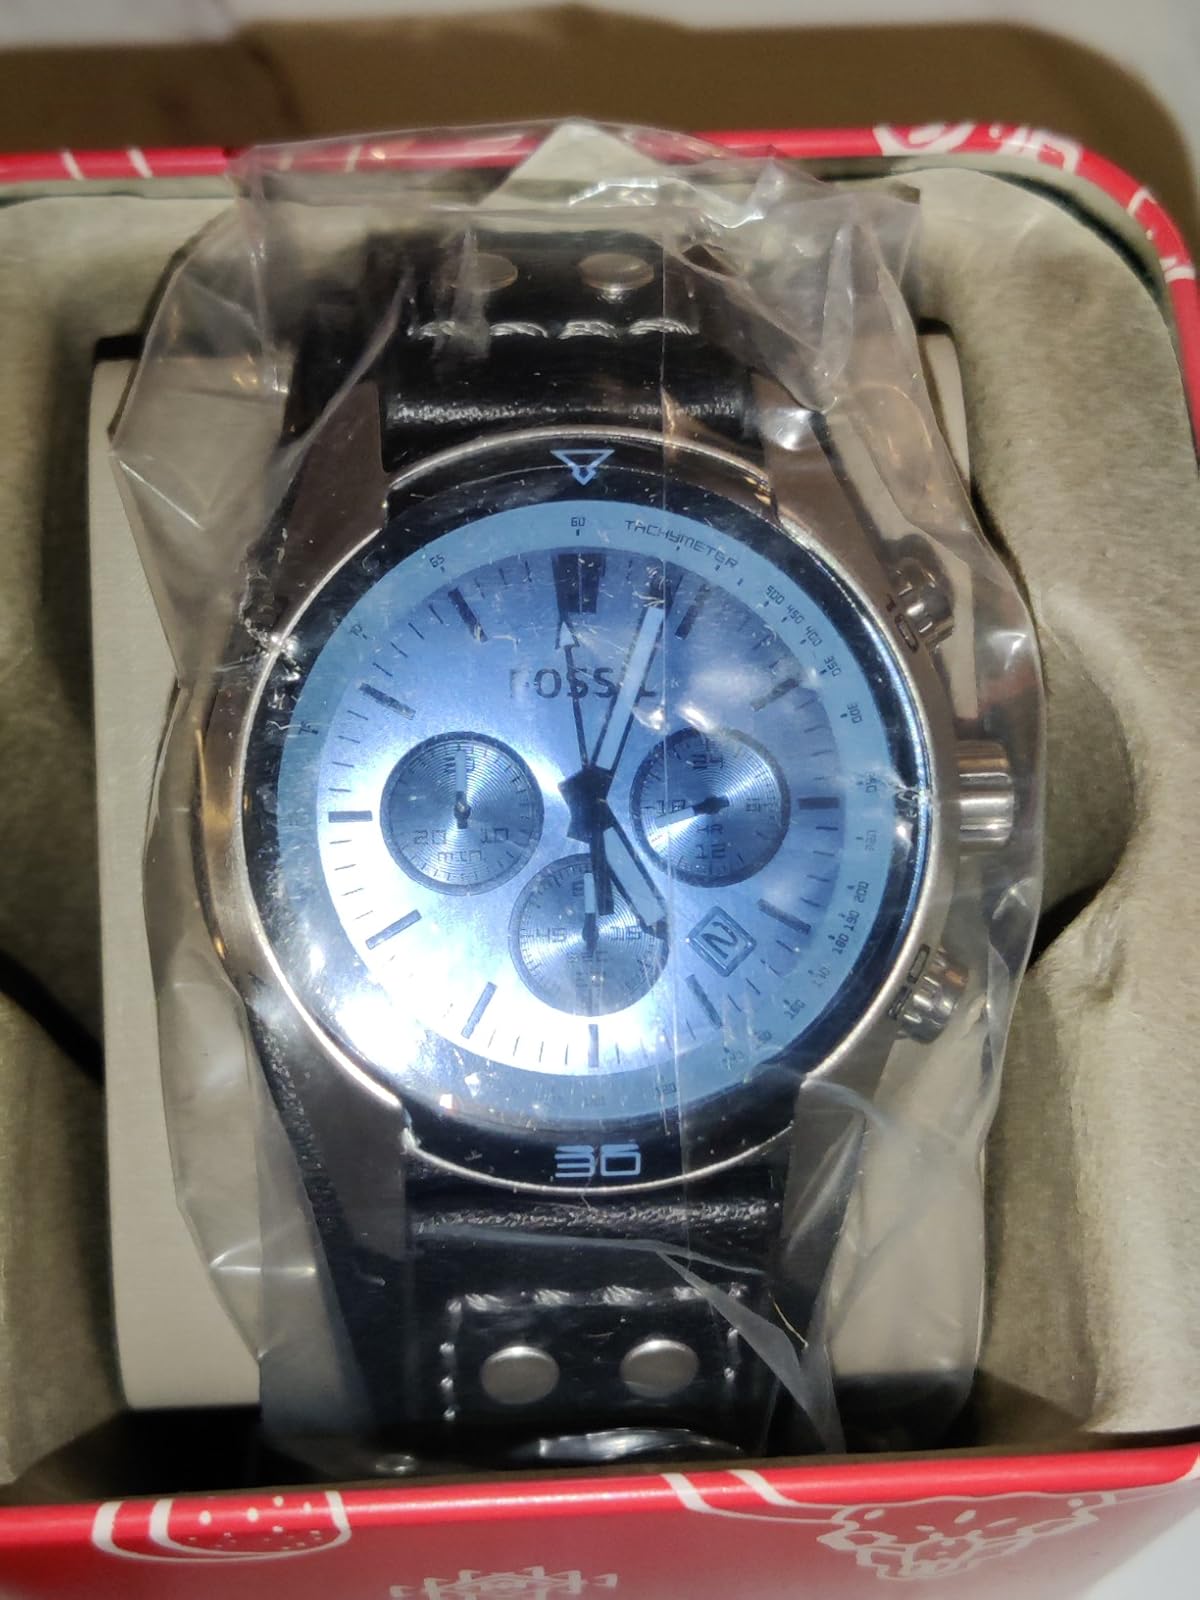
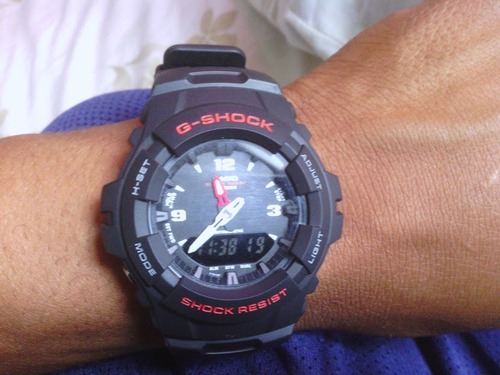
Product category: accessories_watch
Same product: no